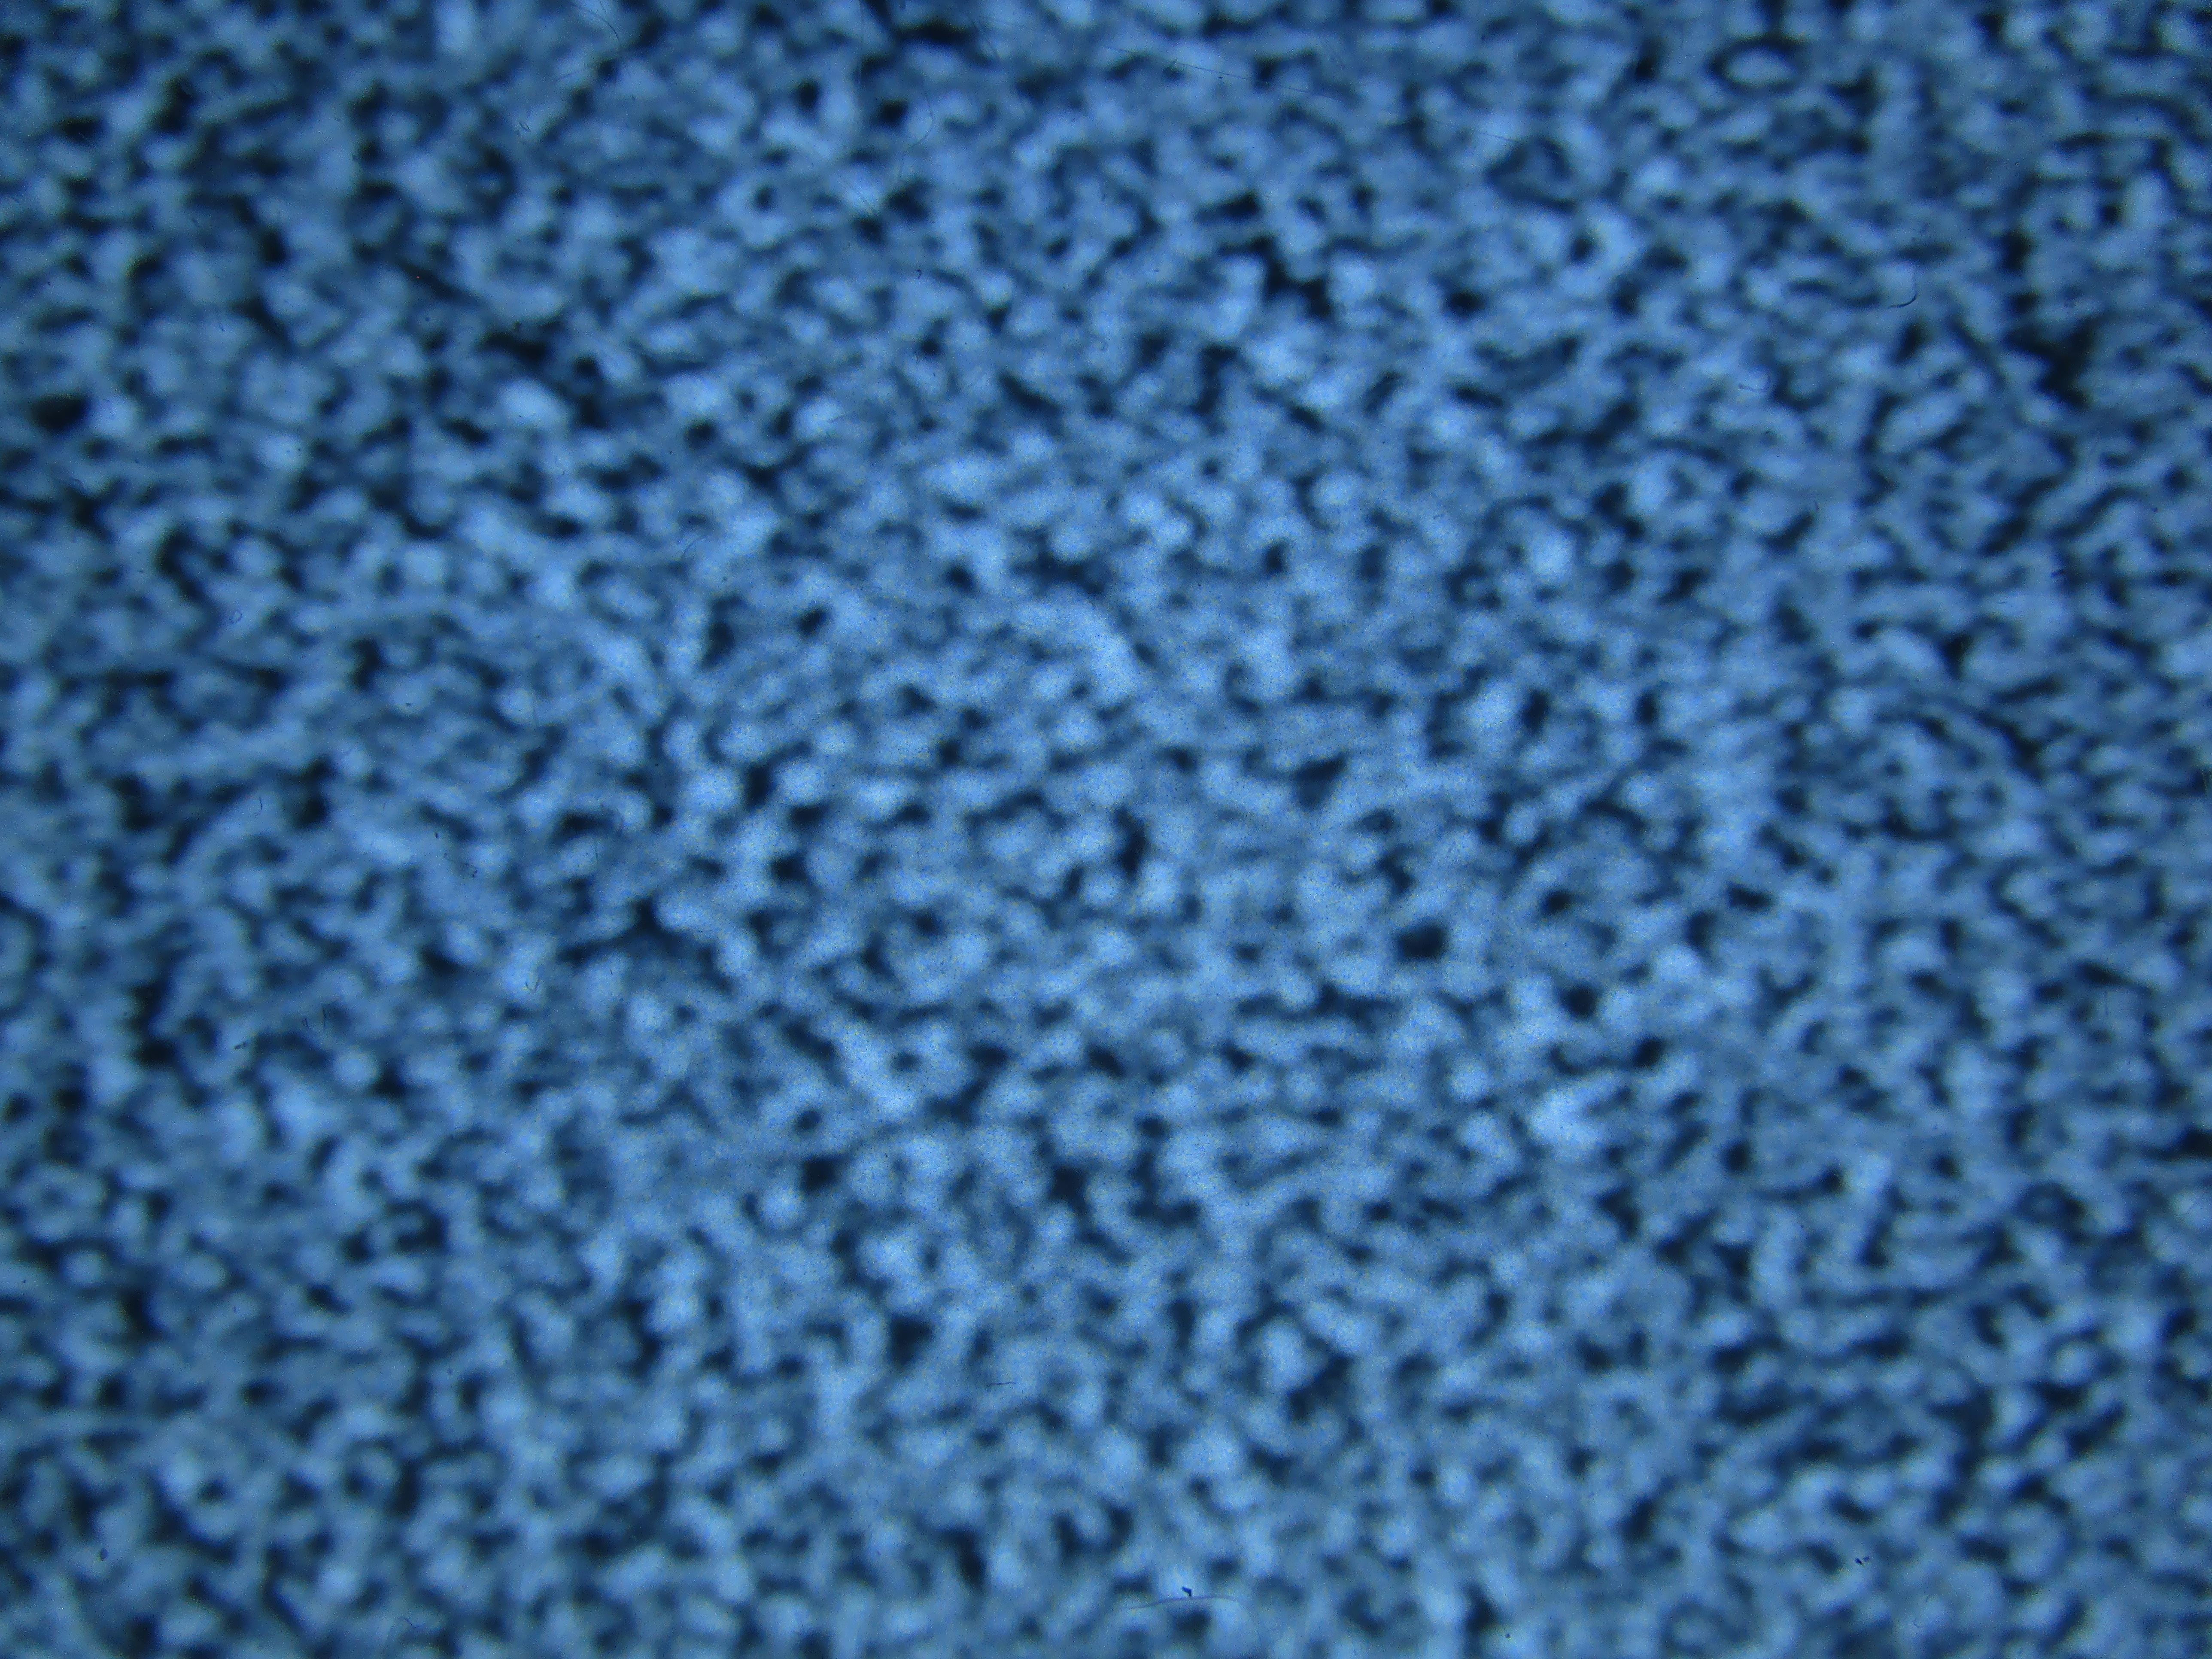
texture, floor, asphalt, pattern, blue, textile, carpet, flooring